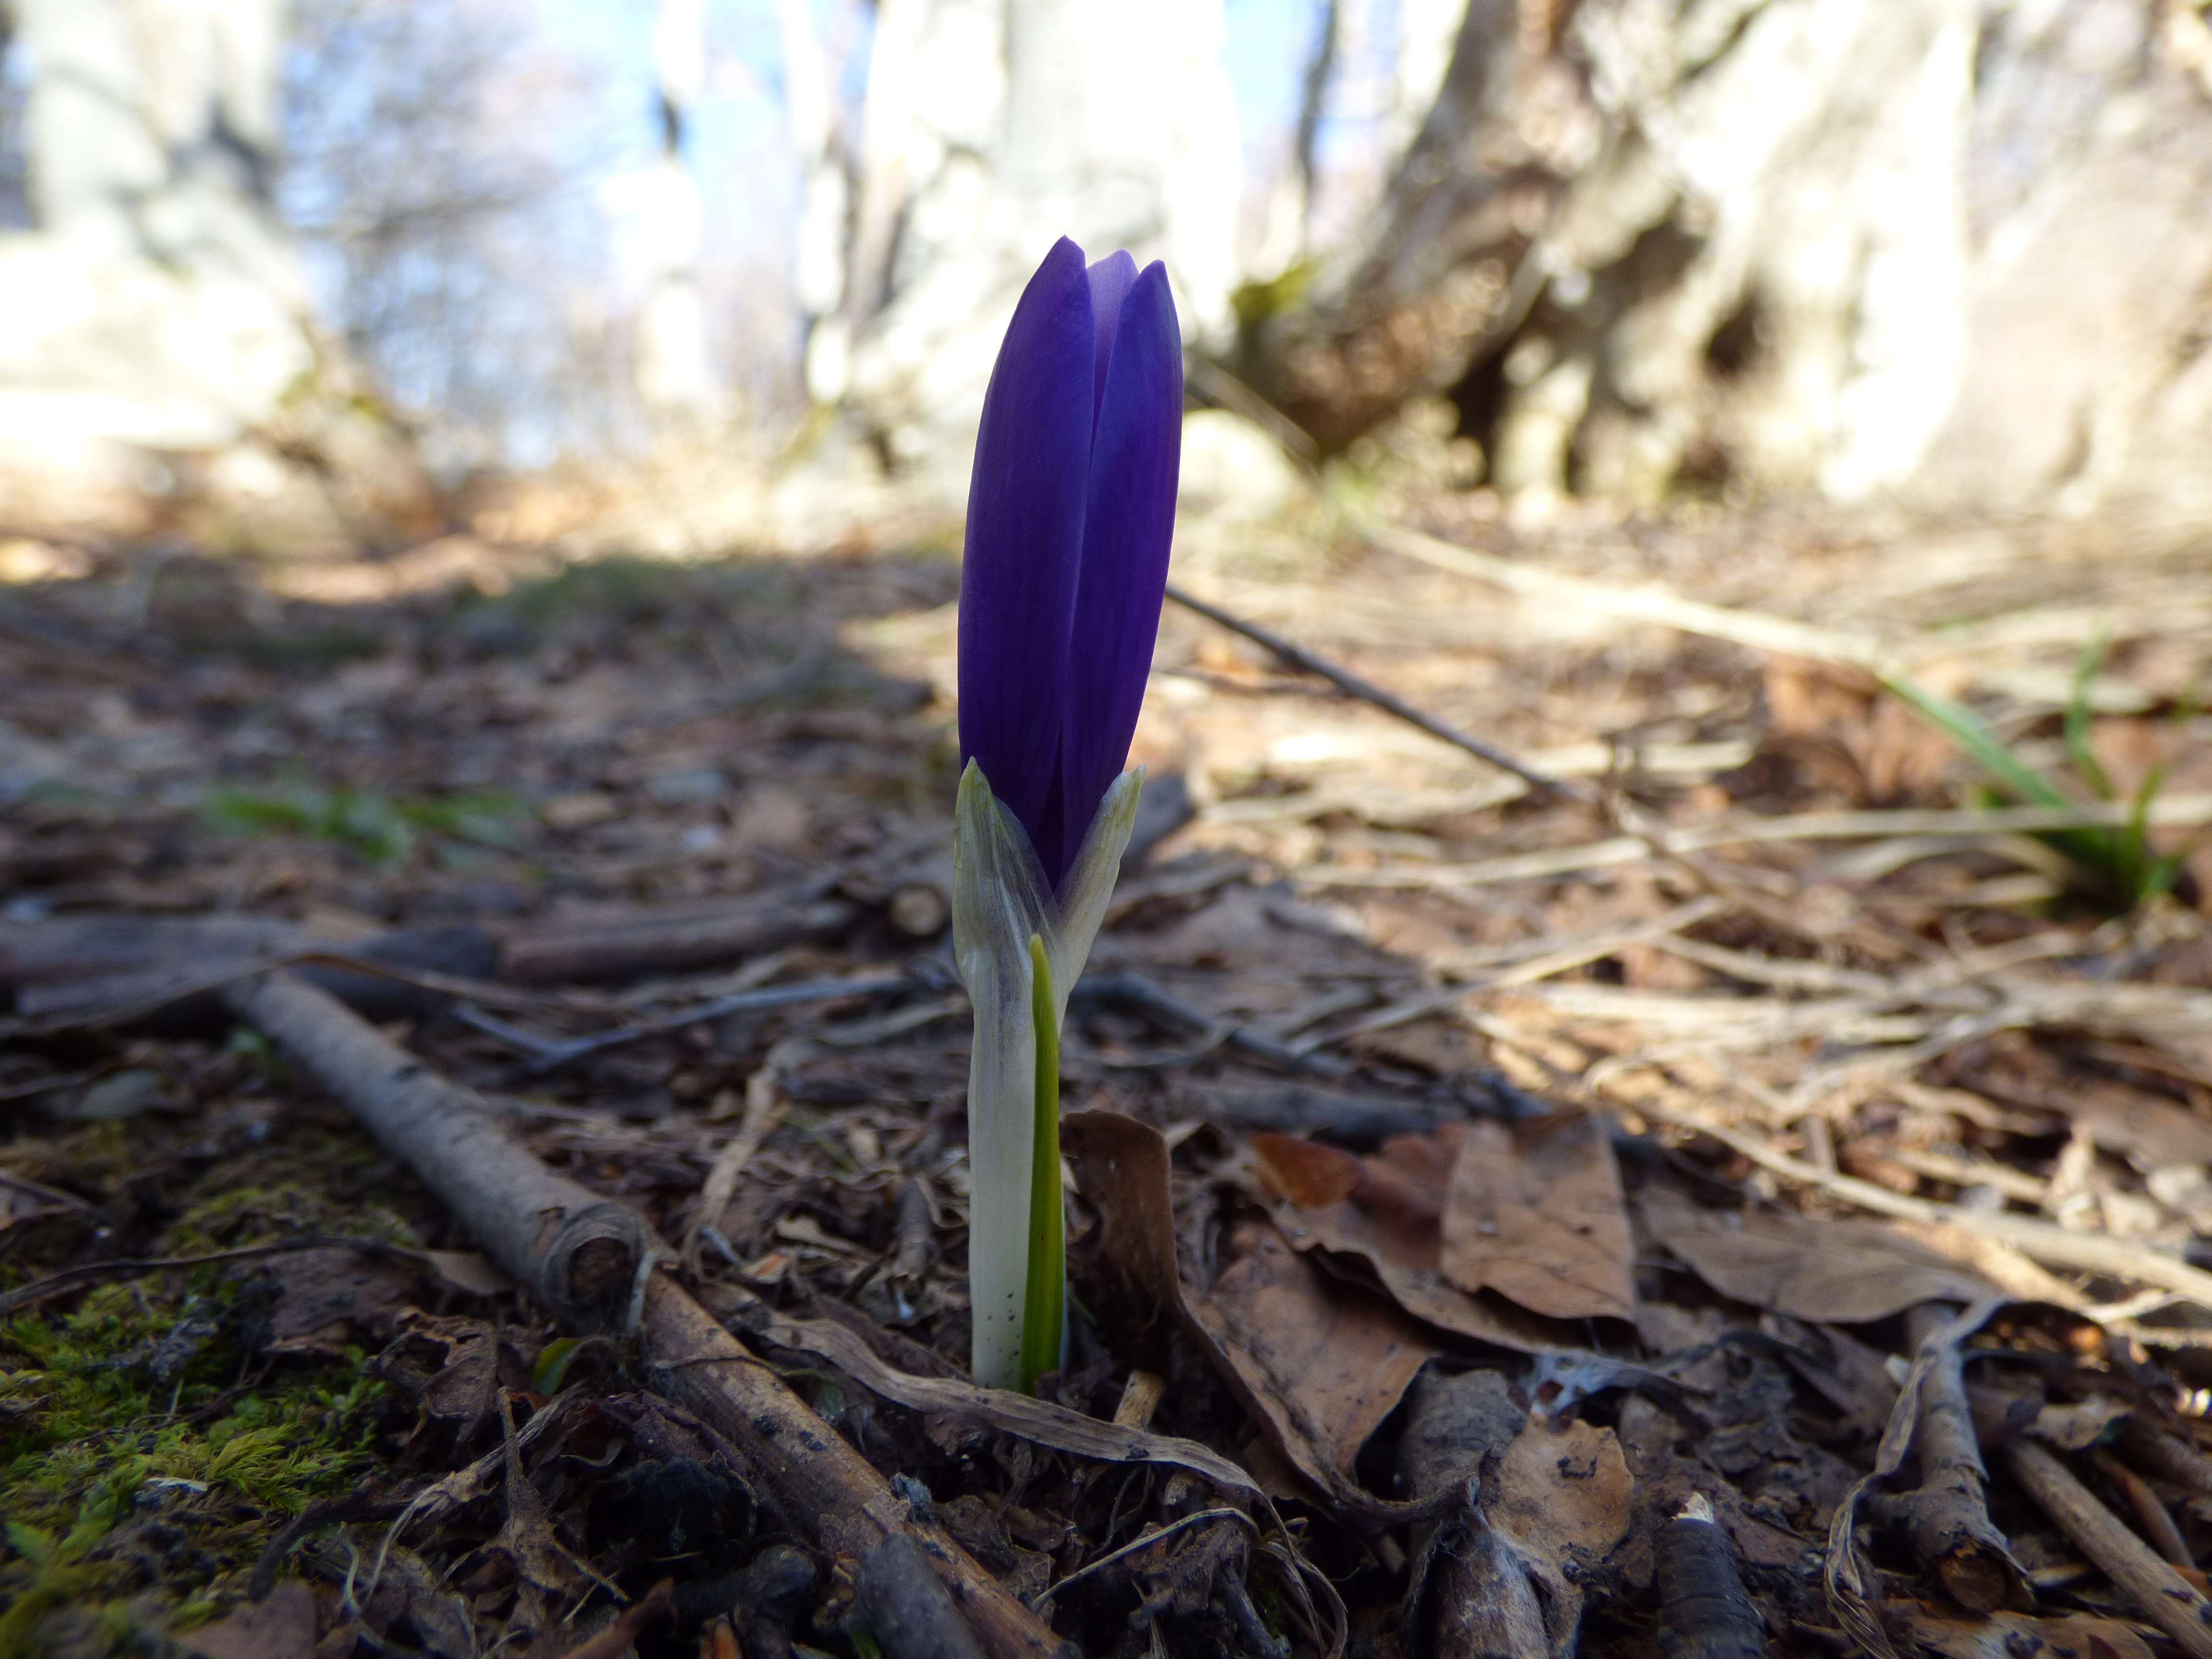
tree, nature, forest, mountain, plant, leaf, flower, spring, autumn, soil, botany, flora, wildflower, crocus, woodland, flowering plant, land plant